Harmonica Incident

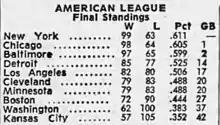
Final standings of the American League's 1964 season

By the end of the season, the Yankees were 30–11 since the end of the White Sox' sweep. The surge was enough to put them in first place, one game ahead of Chicago, thus becoming league champions once again. Players and writers credited the Harmonica Incident with sparking the team's turnaround. "It will be told over and over for years to come how the 'dead' Yankees were revived and the 1964 pennant won because the manager, Yogi Berra, got mad at Phil Linz's harmonica playing on a bus", Leonard Koppett predicted. Linz has speculated that his implicit criticism of his teammates' lack of effort when he responded to Berra on the bus "may have hit home with some of those guys".